Ádám Batthyány

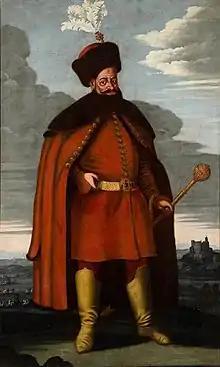
Portrait of Ádám Batthyány,

Ádám Batthyány (1610–1659) was a Hungarian count of the Batthyány family. He presided over a period of religious tensions between Protestants and Catholics, which extended to his court. His father had been Calvinist, as had he, but he later became Lutheran and then in 1629 he converted to Catholicism. At court tensions over religion led Protestant servants to reportedly throw meat into wine on fast days to provoke Catholics. He also had to manage an occasionally tense border with Ottoman Empire.